Gnawgahyde

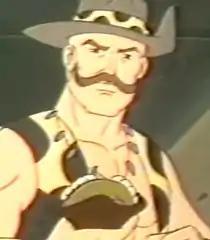
Gnawgahyde as seen in the DiC "" cartoon.

Gnawgahyde is a fictional character from the "" toyline, comic books and animated series of the 1980s. He is affiliated with Cobra as the Dreadnoks' poacher and debuted in 1989.